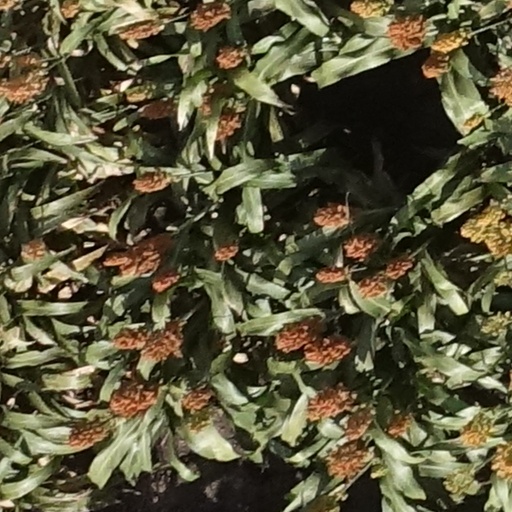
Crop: sorghum